Sofija Novoselić

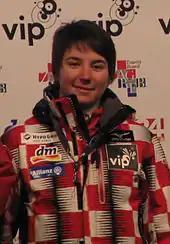
Sofija Novoselić

Sofija Novoselić (born January 18, 1990) is a Croatian alpine skier, member of the Croatian Alpine Ski Team. Her strongest discipline is slalom.